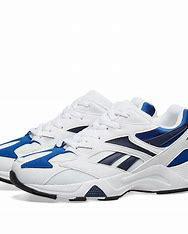
Brand: Reebok
Model: Aztrek